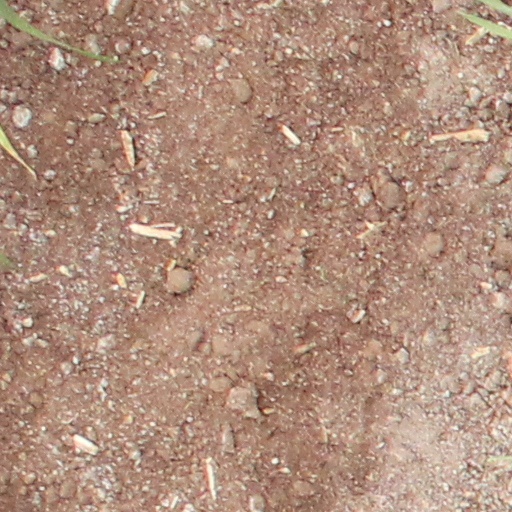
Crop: wheat